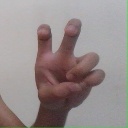
अक्षर: छ